Burnville House, Brentor

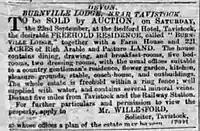
Sale notice for Burnville 1860

In 1819 the whole of William Sleman’s property was sold including East Langstone. A description of the large number of assets that he owned in the Tavistock area is given in this reference. John James and his wife Anne bought the East Langstone estate. He renamed the house “Burnville Lodge” but retained the name of the nearby East Langstone Farm. Later the whole of the estate was called Burnville.